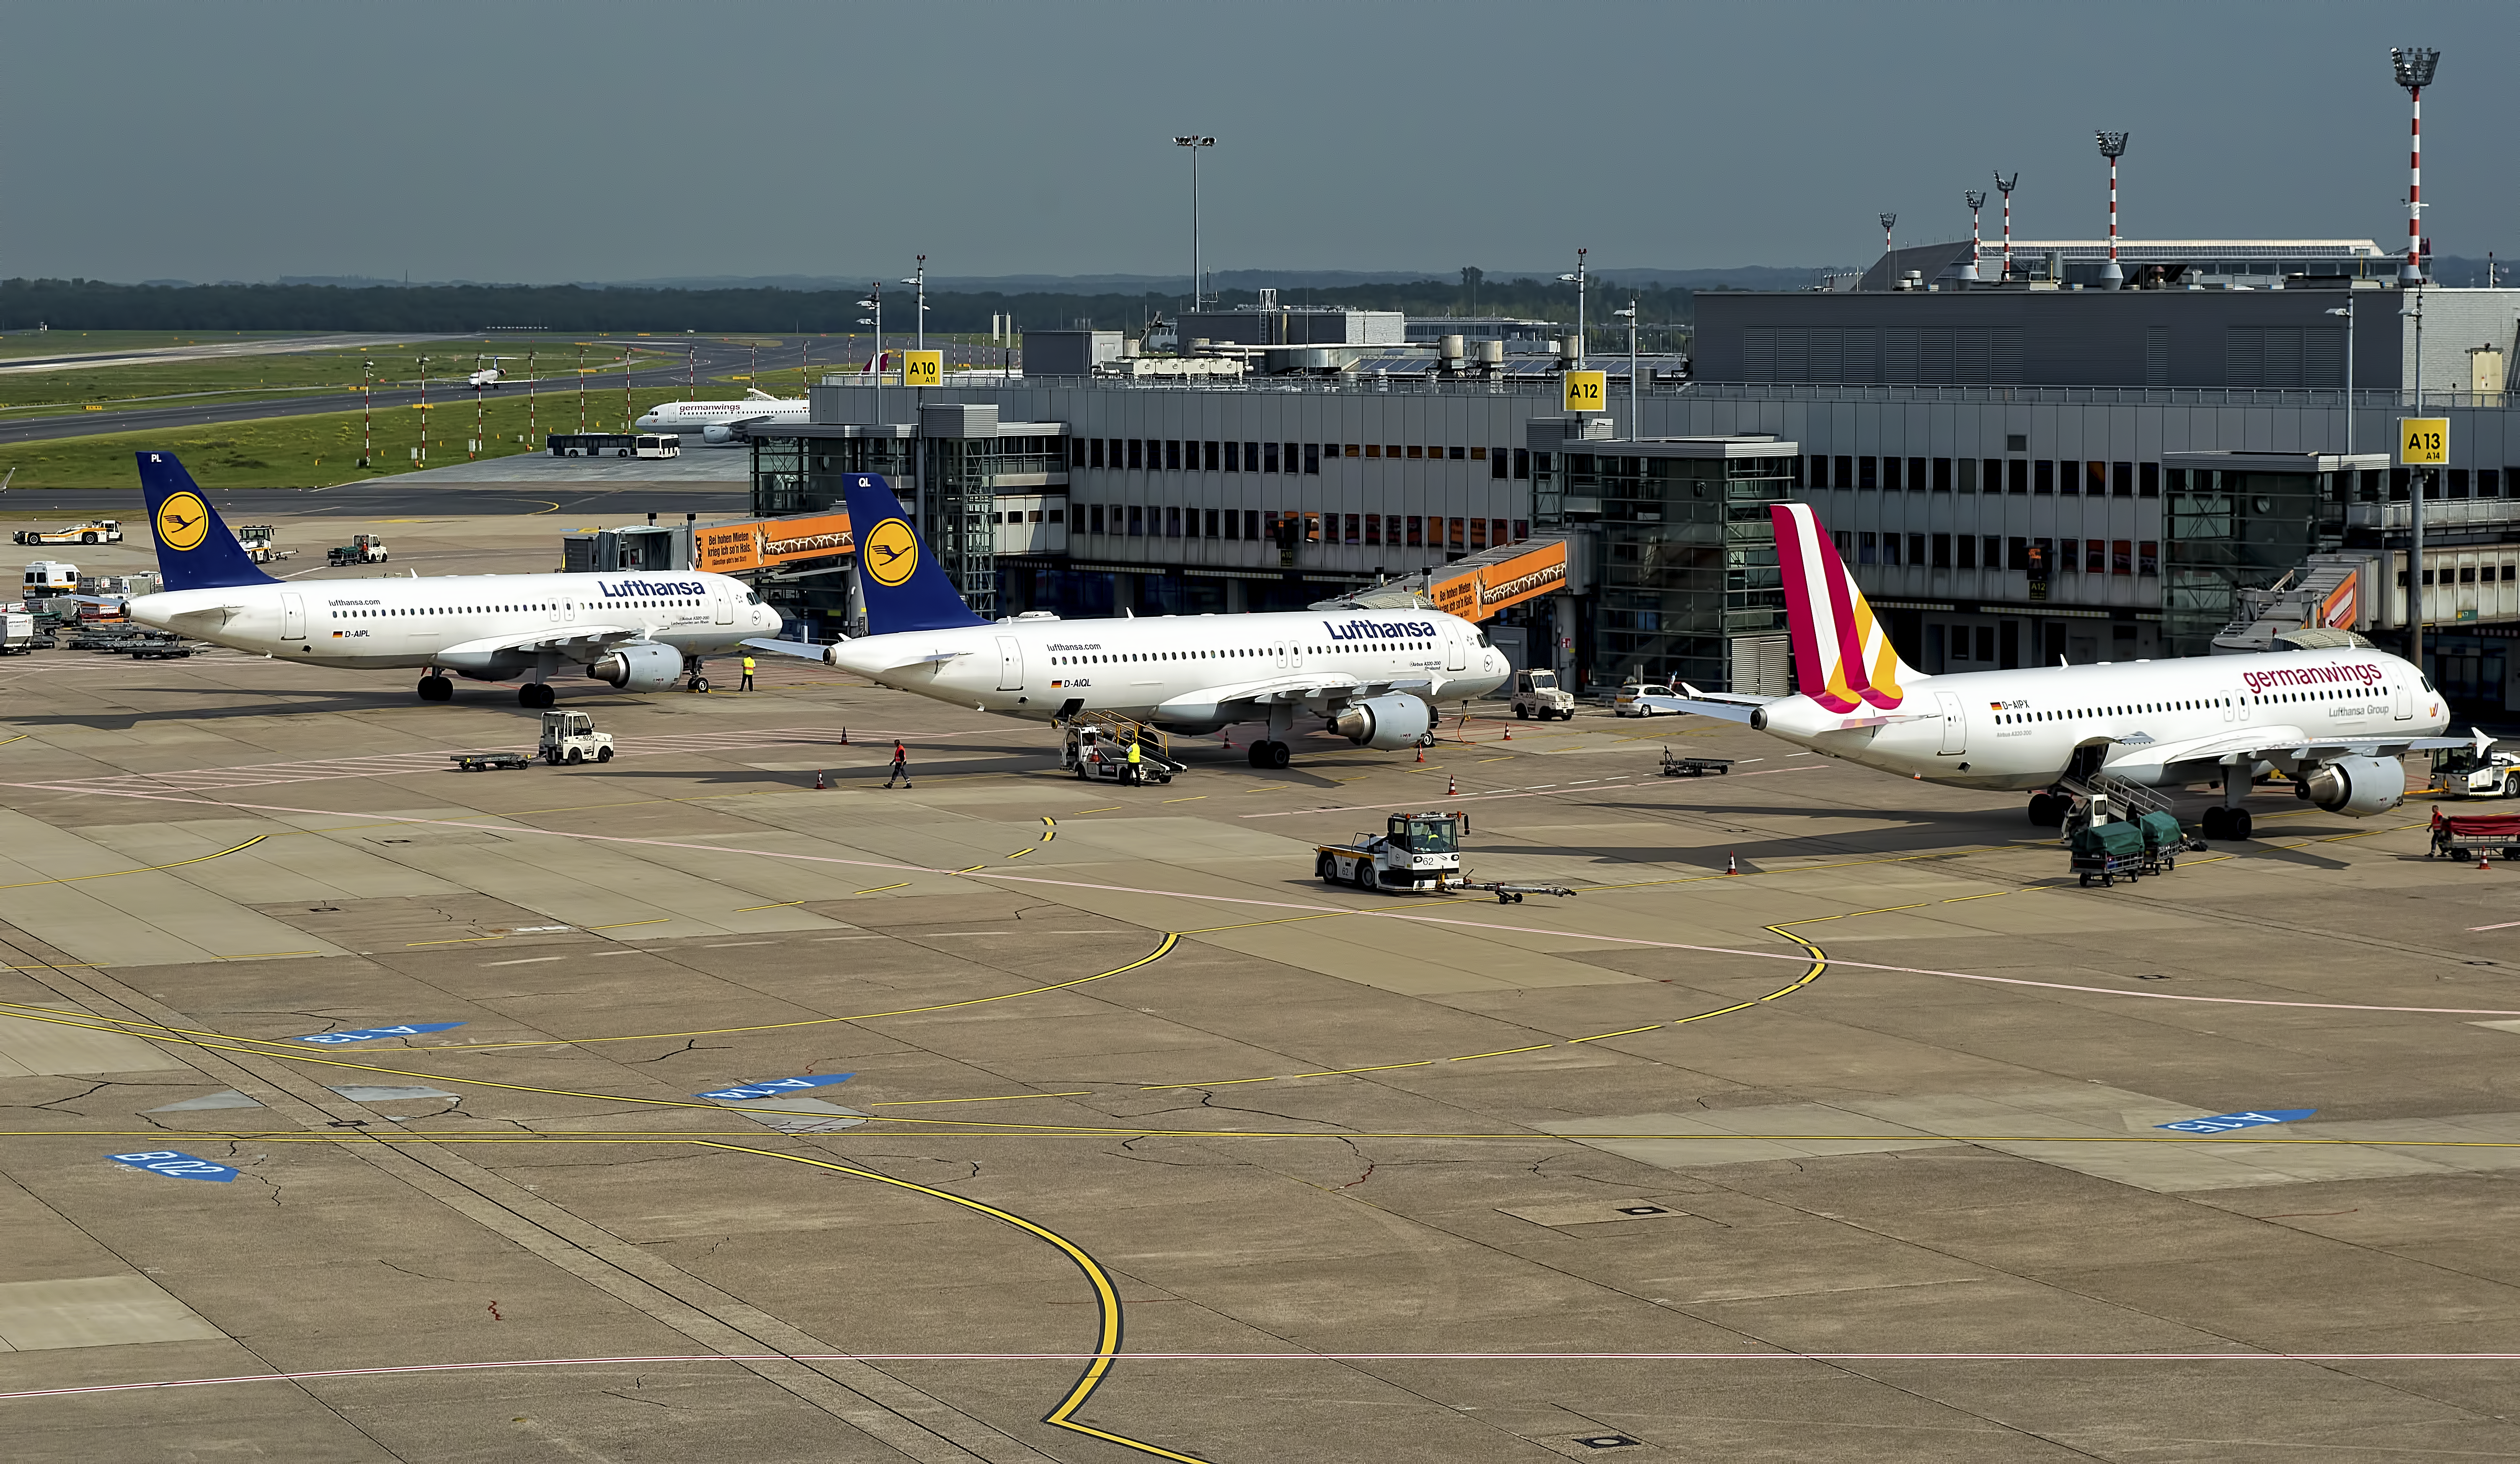
airport, aircraft, international, cool image, airplanes, germany, planes, cool photo, i, aeroplanes, dsseldorf, lufthansa, duesseldorf, germanwings